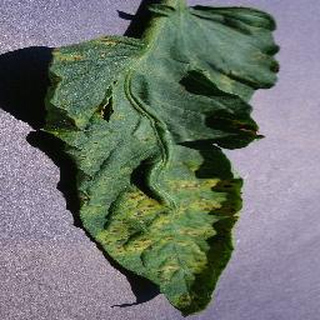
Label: tomato_septoria_leaf_spot